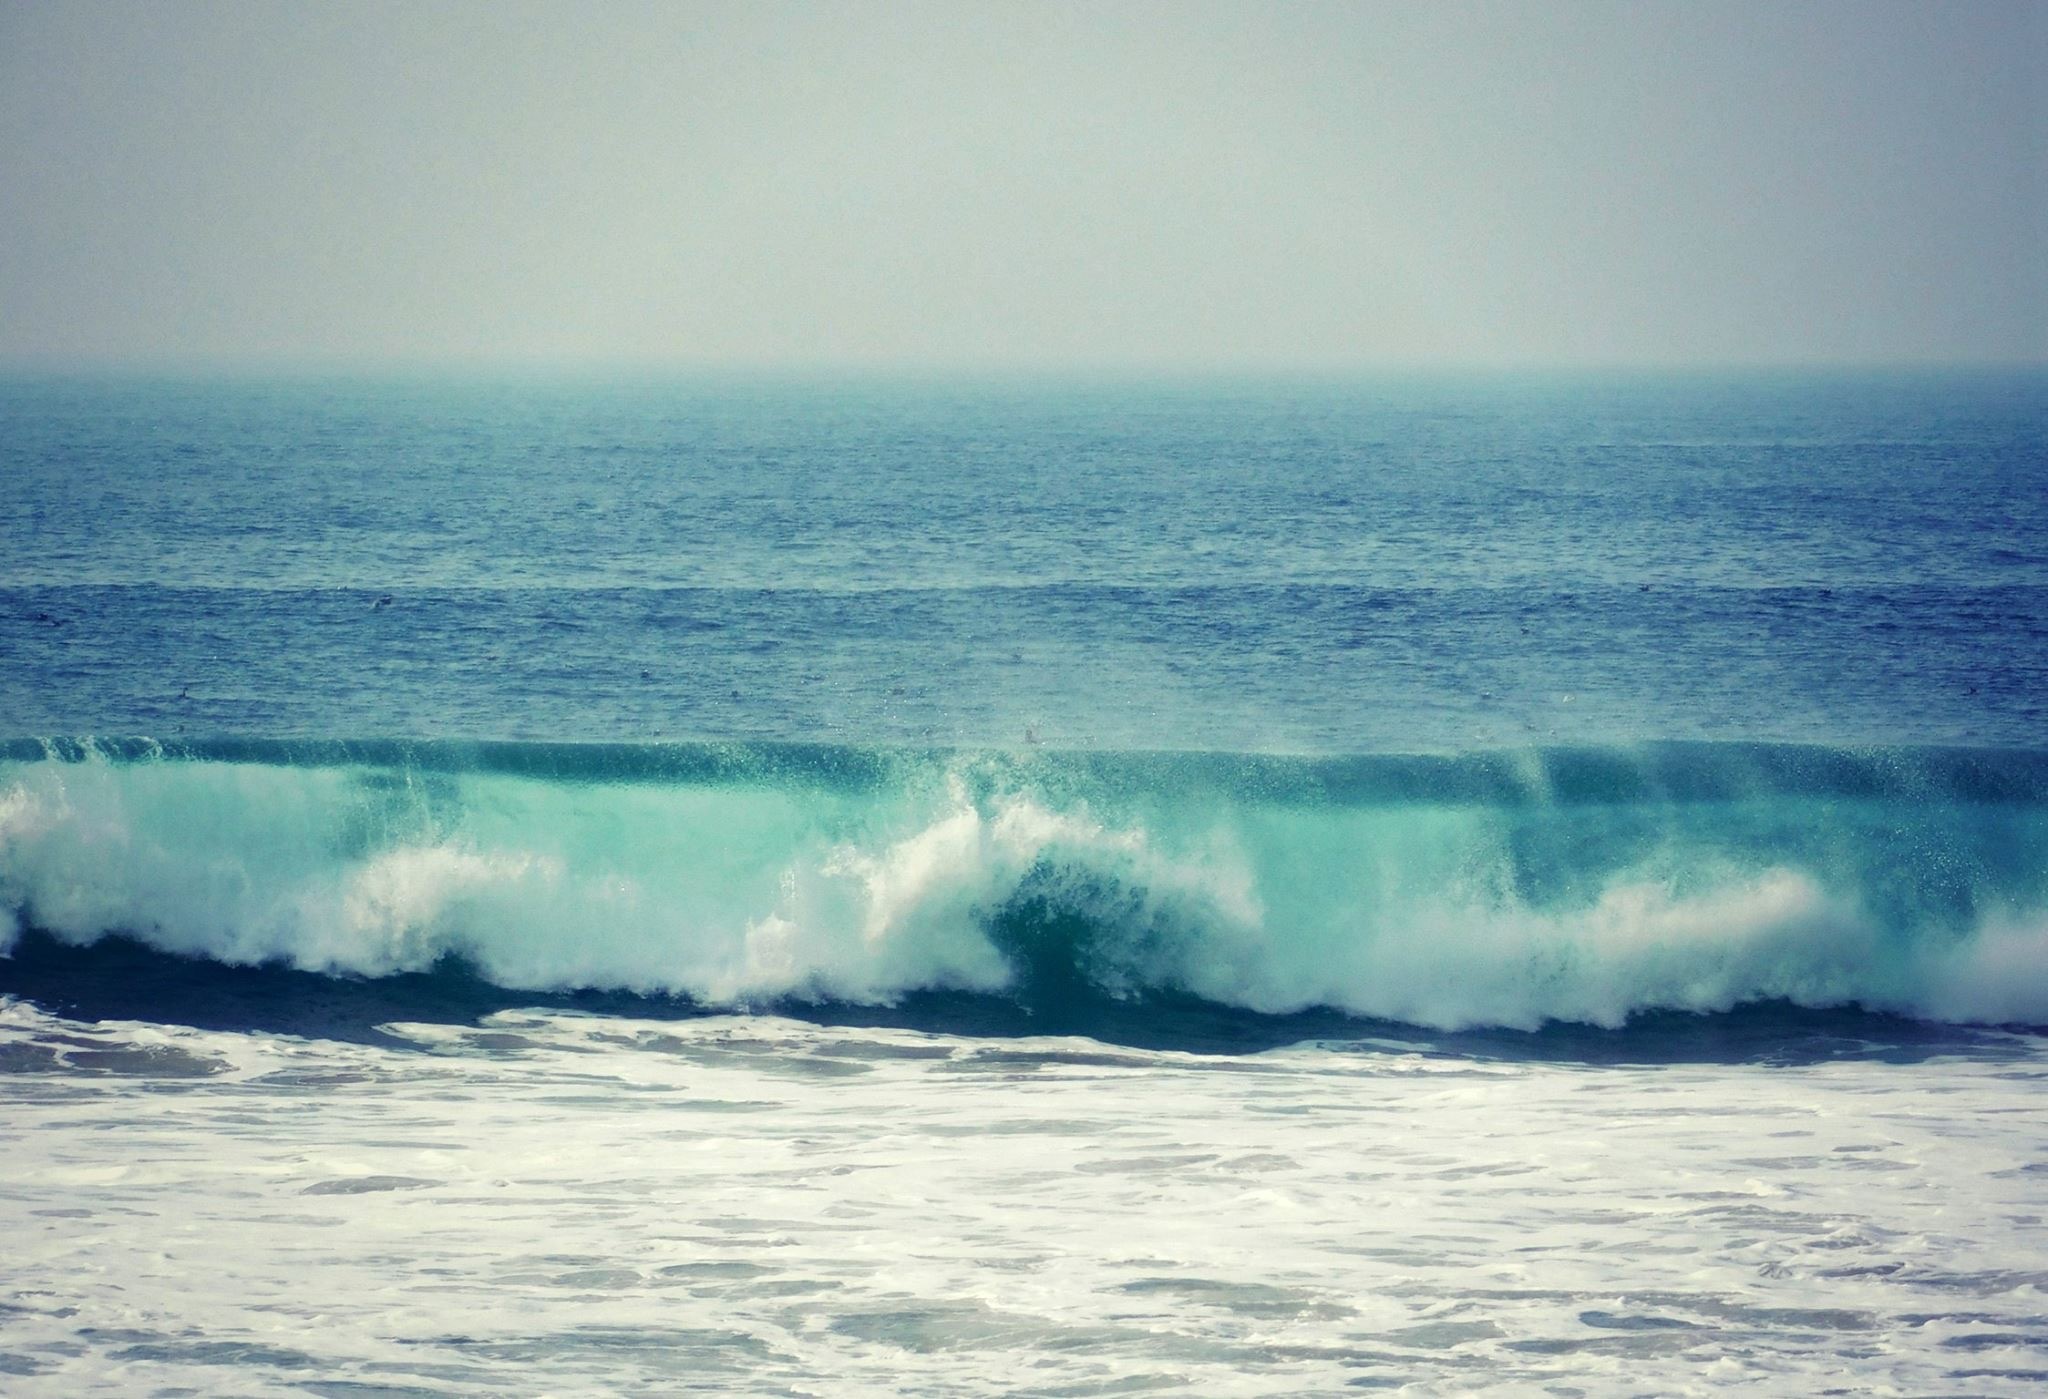
beach, sea, coast, ocean, horizon, cloud, sunrise, shore, wave, wind, surfing, surfboard, blue, body of water, sports, water sport, atmosphere of earth, wind wave, boardsport, surfing equipment and supplies, surface water sports